Small nucleolar RNA psi28S-3316

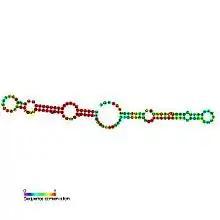
Predicted secondary structure and sequence conservation of snopsi28S-3316

In molecular biology, Small nucleolar RNA psi28S-3316 is a member of the H/ACA class of snoRNA. This family is responsible for guiding the modification of uridine 3316 in "Drosophila" 28S rRNA to pseudouridine